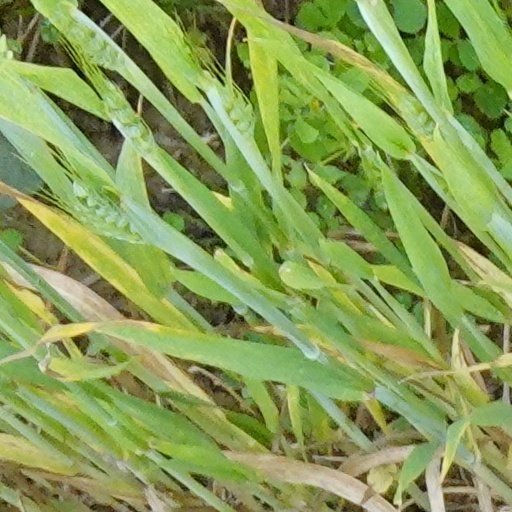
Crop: wheat